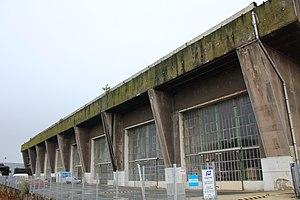
Plastimo Group est une entreprise française de plasturgie installée à Lorient, dans le Morbihan, et spécialisée dans la production d’accastillage et d’équipement pour le nautisme, tel que les compas, les gilets de sauvetage ou les radeaux de sauvetage. Depuis 2012, c’est une filiale de la holding toulonnaise Alliance Marine.